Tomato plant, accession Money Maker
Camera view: horizontal (90 deg, fisheye); turntable rotation: 150 degrees
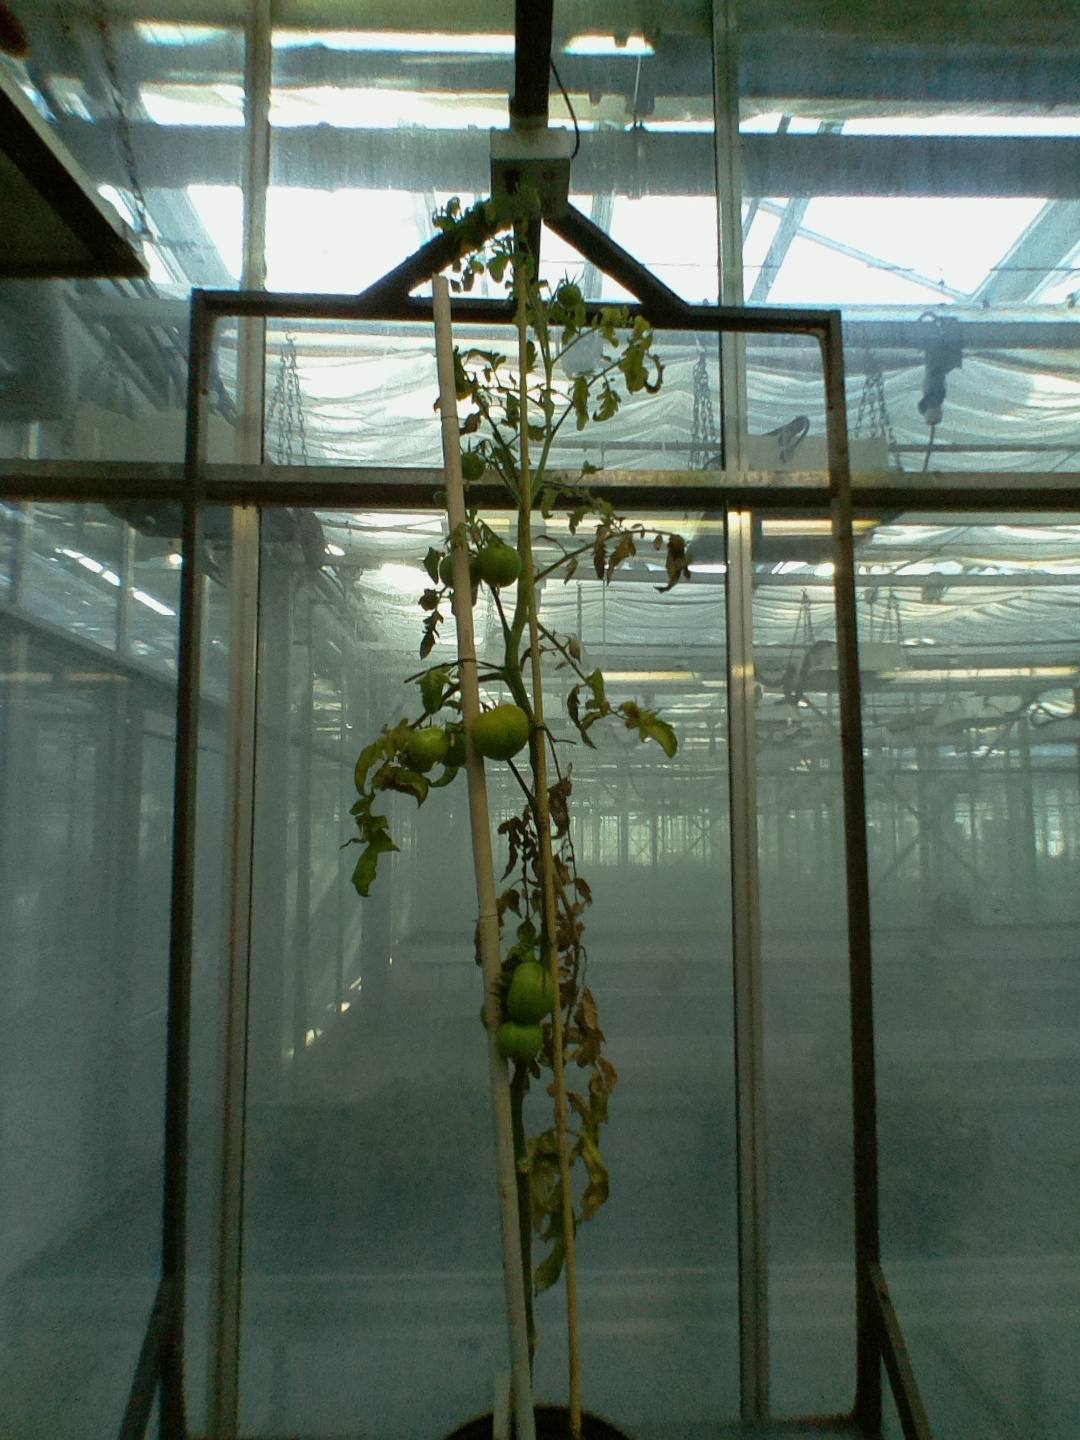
BBCH growth stage 79: 90% -100% of final fruit size